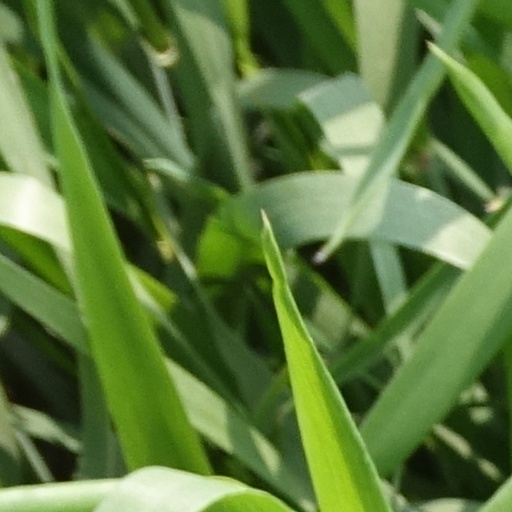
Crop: wheat